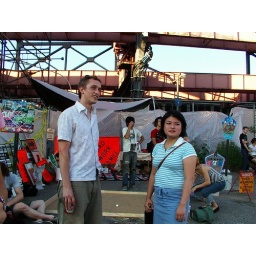
Rob, Mariko, and kids who stole street signs for art. In a parking lot in Queens.